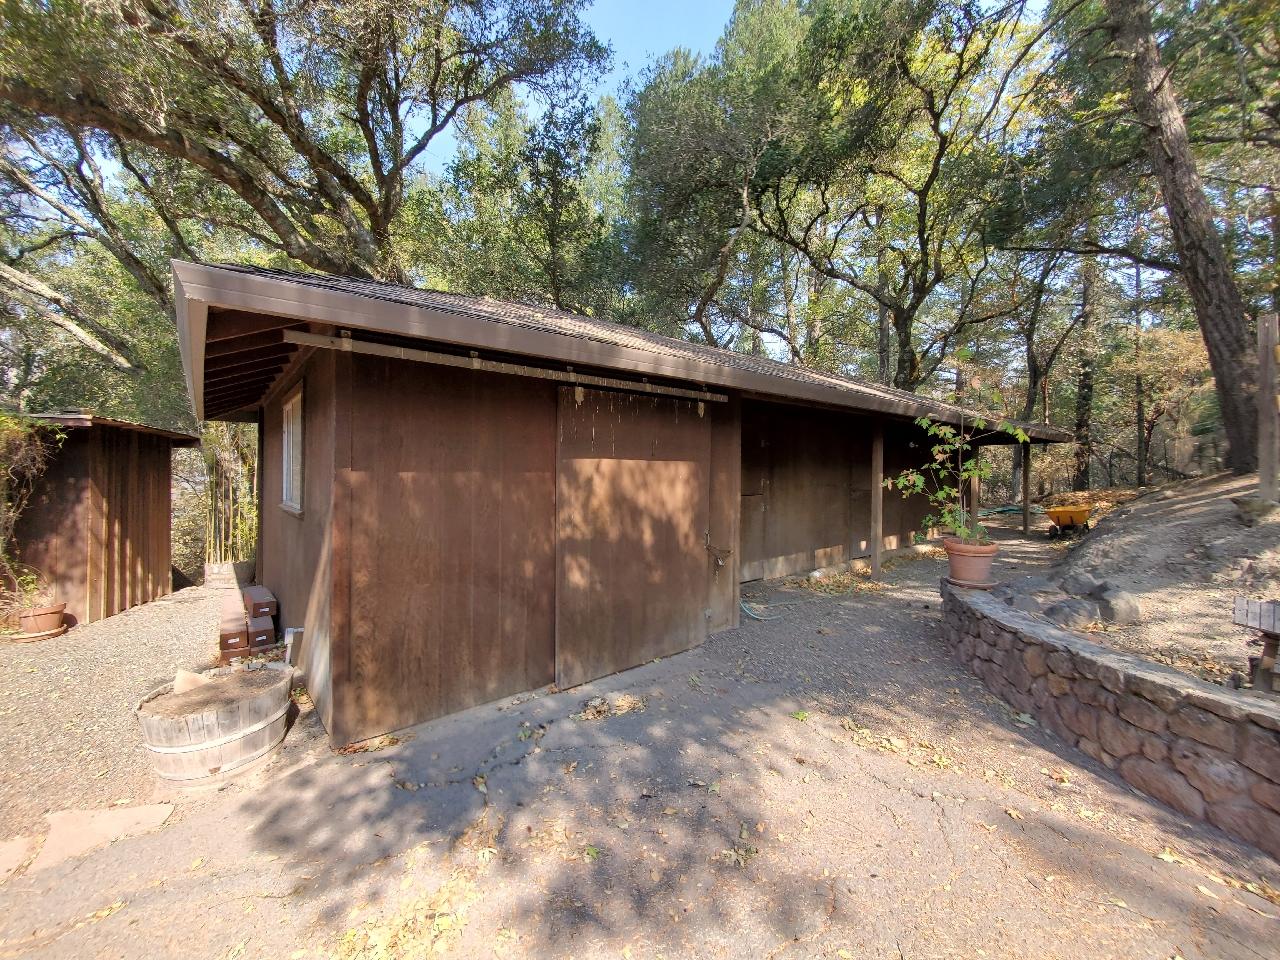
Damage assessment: no_damage